Hajrudin Somun

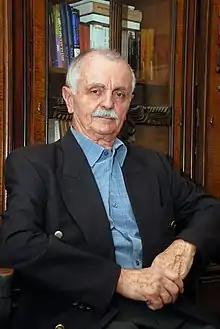
Cover photo of book by Hajrudin Somun "Personal View of the World" by Rabic d.o.o.

Somun was born in Čajniče to father Ibrahim, an imam, and mother Muniba (née Sirćo), a manufacturer in a shoe factory. He was the best student in his generation in Arabic, Persian and Turkish languages (1962) at the University of Sarajevo, and specialized Arabic at the Baghdad University in Iraq (1962–65). Somun is a "respected journalist" since high school, Somun was employed at the Sarajevo leading daily Oslobođenje (1965-1969), then TV Sarajevo as war reporter and commentator for international affairs (1969-1976). He first made his mark in Yugoslav journalism with a series of articles from Iraqi Kurdistan, where he went secretly and spent time in the headquarters of the renowned Kurdish leader Mustafa Barzani. He reported on conflicts in the Middle East and was awarded for his TV films on the Yom Kippur War in 1973 and the Palestinian Commandos in 1974. He was also rewarded by various journalist awards in the former Yugoslavia and Bosnia. The Association of Journalists of Bosnia and Herzegovina awarded him with the Lifetime Award in 2015.